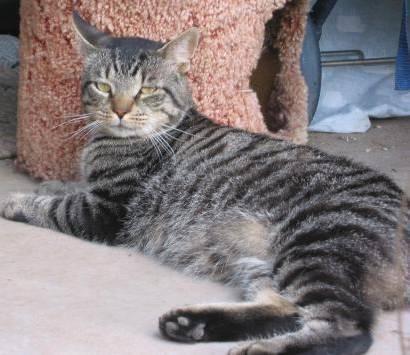
cat